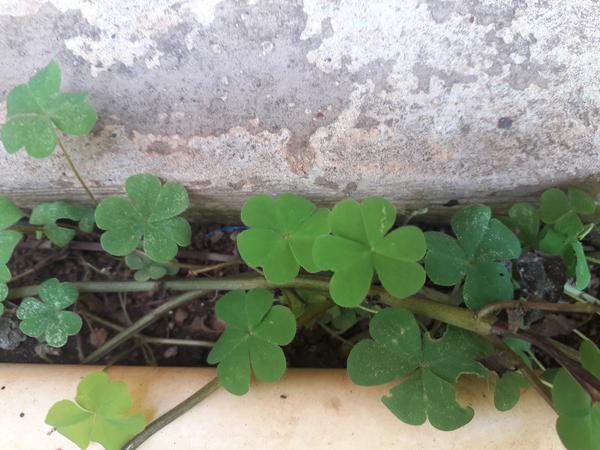
Plant: Wood_sorel